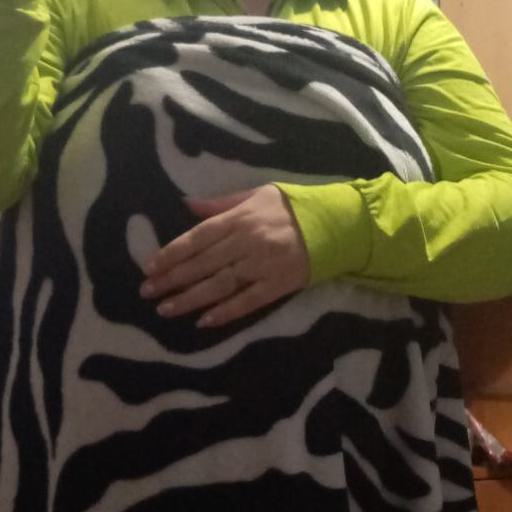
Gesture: no_gesture